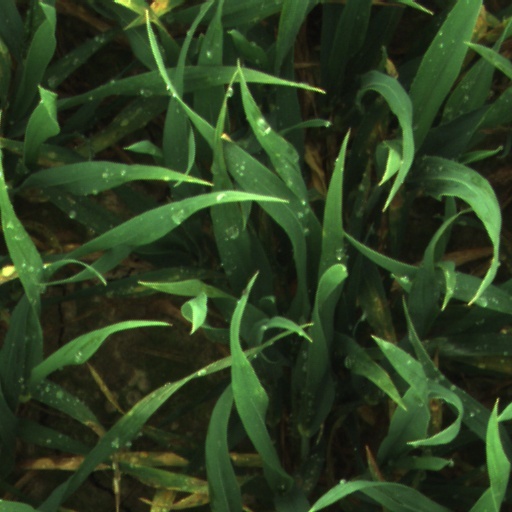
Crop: wheat